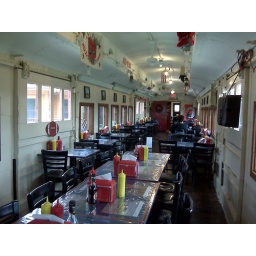
in the Buckeye Express diner train car